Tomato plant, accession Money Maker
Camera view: tilt-top (135 deg); turntable rotation: 210 degrees
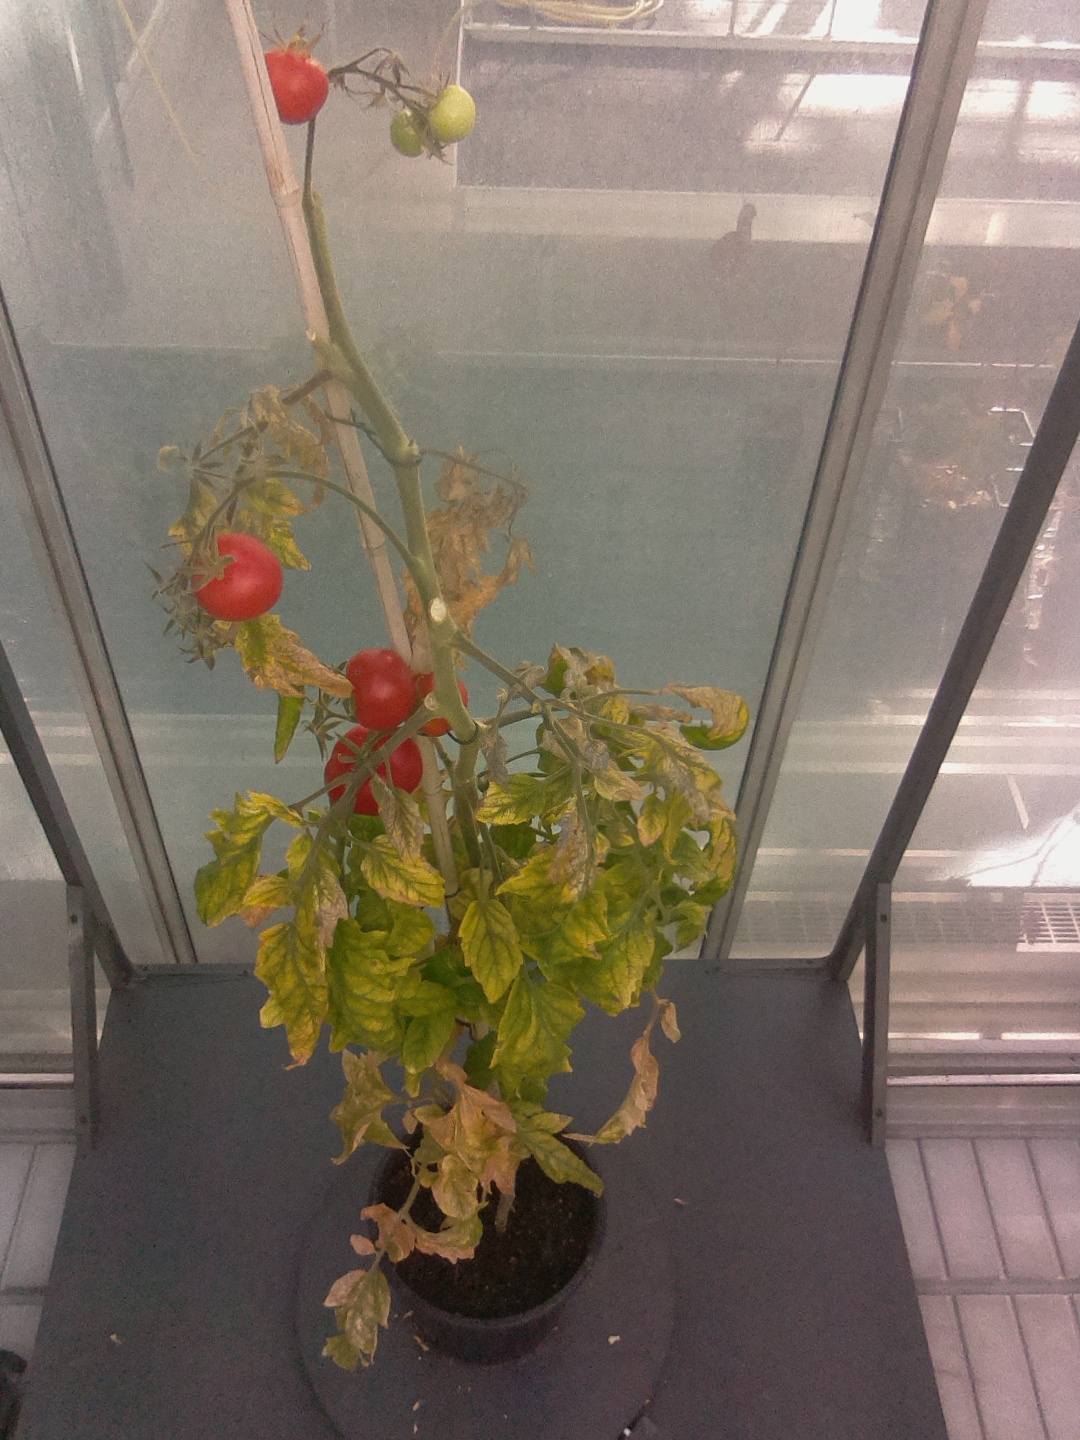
BBCH growth stage 85: 50%-60% of fruits show typical fully ripe color